World Trade Organization Ministerial Conference of 2005

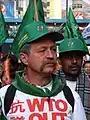
French farmer José Bové also took part in the demonstration in the afternoon.

Continually there was a slight skirmish between Korean protesters and the police, with the protesters taking fourteen of the police's plastic shields, but giving the shields back to them later. The police continued to dispel Korean protesters with pepper spray, while the protesters wore scarves, hats, goggles, and even plastic wrap to defend against the spray. The police once used a shipping container as roadblock, but removed that later. After about an hour of confrontation, confrontations between police and protesters diminished. The protesters cleaned up after themselves and took their refuse away with them.